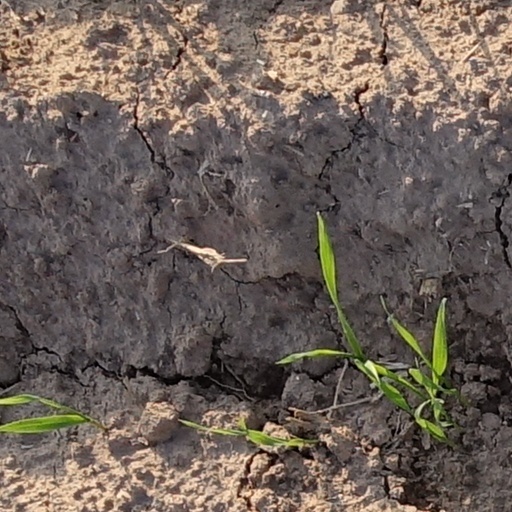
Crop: wheat